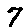
Label: 7